Frankenstein's Monster (Marvel Comics)

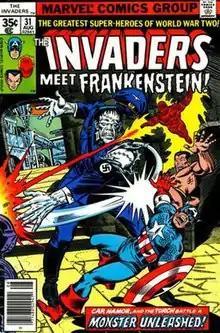
Marvel's second World War II-era Frankenstein Monster clone, in "The Invaders" #31 (Aug. 1978). Cover art by Joe Sinnott.

When Jackie Falsworth finds an oversized Nazi cap inside a box of souvenirs, Captain America tells her of the mission of how they acquired the hat and who it originally belonged to. In early 1942, Dr. Basil Frankenstein is a Nazi scientist who is the descendant of Victor Frankenstein. Basil Frankenstein and his Japanese assistant Dr. Kitagowa had moved to Victor Frankenstein's castle to continue his mission of creating an army of zombie Nazi soldiers. However, word of Basil Frankenstein's activities leaked out to the Allied Forces and the Human Torch and Toro went out to investigate. When Human Torch and Toro did not return, Captain America, Bucky, and Namor went out to look for them. When the other Invaders arrive, they find the villagers that live near Castle Frankenstein about to storm the castle. The villagers explained to the Invaders about the arrival of Human Torch and Toro and the info about the monster that had torn through their village. Captain America and Bucky went to Castle Frankenstein to investigate, while Namor held the angry mob at bay. Captain America and Bucky entered the castle and were overcome by the Nazi clone of Frankenstein's Monster. Upon Captain America and Bucky being brought before Basil Frankenstein, he revealed that he not only was making an army of Nazi zombies for Adolf Hitler, he plans to transplant his brain into Captain America's body. It turned out that Basil Frankenstein had been in a lab accident that paralyzed his hands and legs. Due to Basil Frankenstein being in love with Dr. Kitagowa, Basil wanted her to place his brain into Captain America's body so that they can finally have a physical love. It was then shown that Basil Frankenstein had captured the Human Torch and Toro so that Basil Frankenstein could siphon the Human Torch's energies to make his Nazi clone of Frankenstein's Monster bigger and stronger. In the nick of time, Namor arrived at the castle and freed the Invaders. During the battle with the Nazi clone of Frankenstein's Monster, the creature was knocked into a wall of electrical equipment. This was enough to free the Nazi clone of Frankenstein's Monster from Basil's mental control, where he grabbed Basil and Dr. Kitagowa and took them to the castle's parapets. Proclaiming that he was no longer Basil Frankenstein's slave, the Nazi clone of Frankenstein's Monster wanted to return to death and jumped from the castle, taking Basil Frankenstein and Dr. Kitagowa with him.